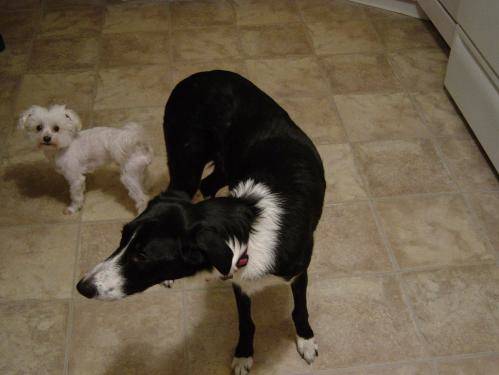
Label: dog